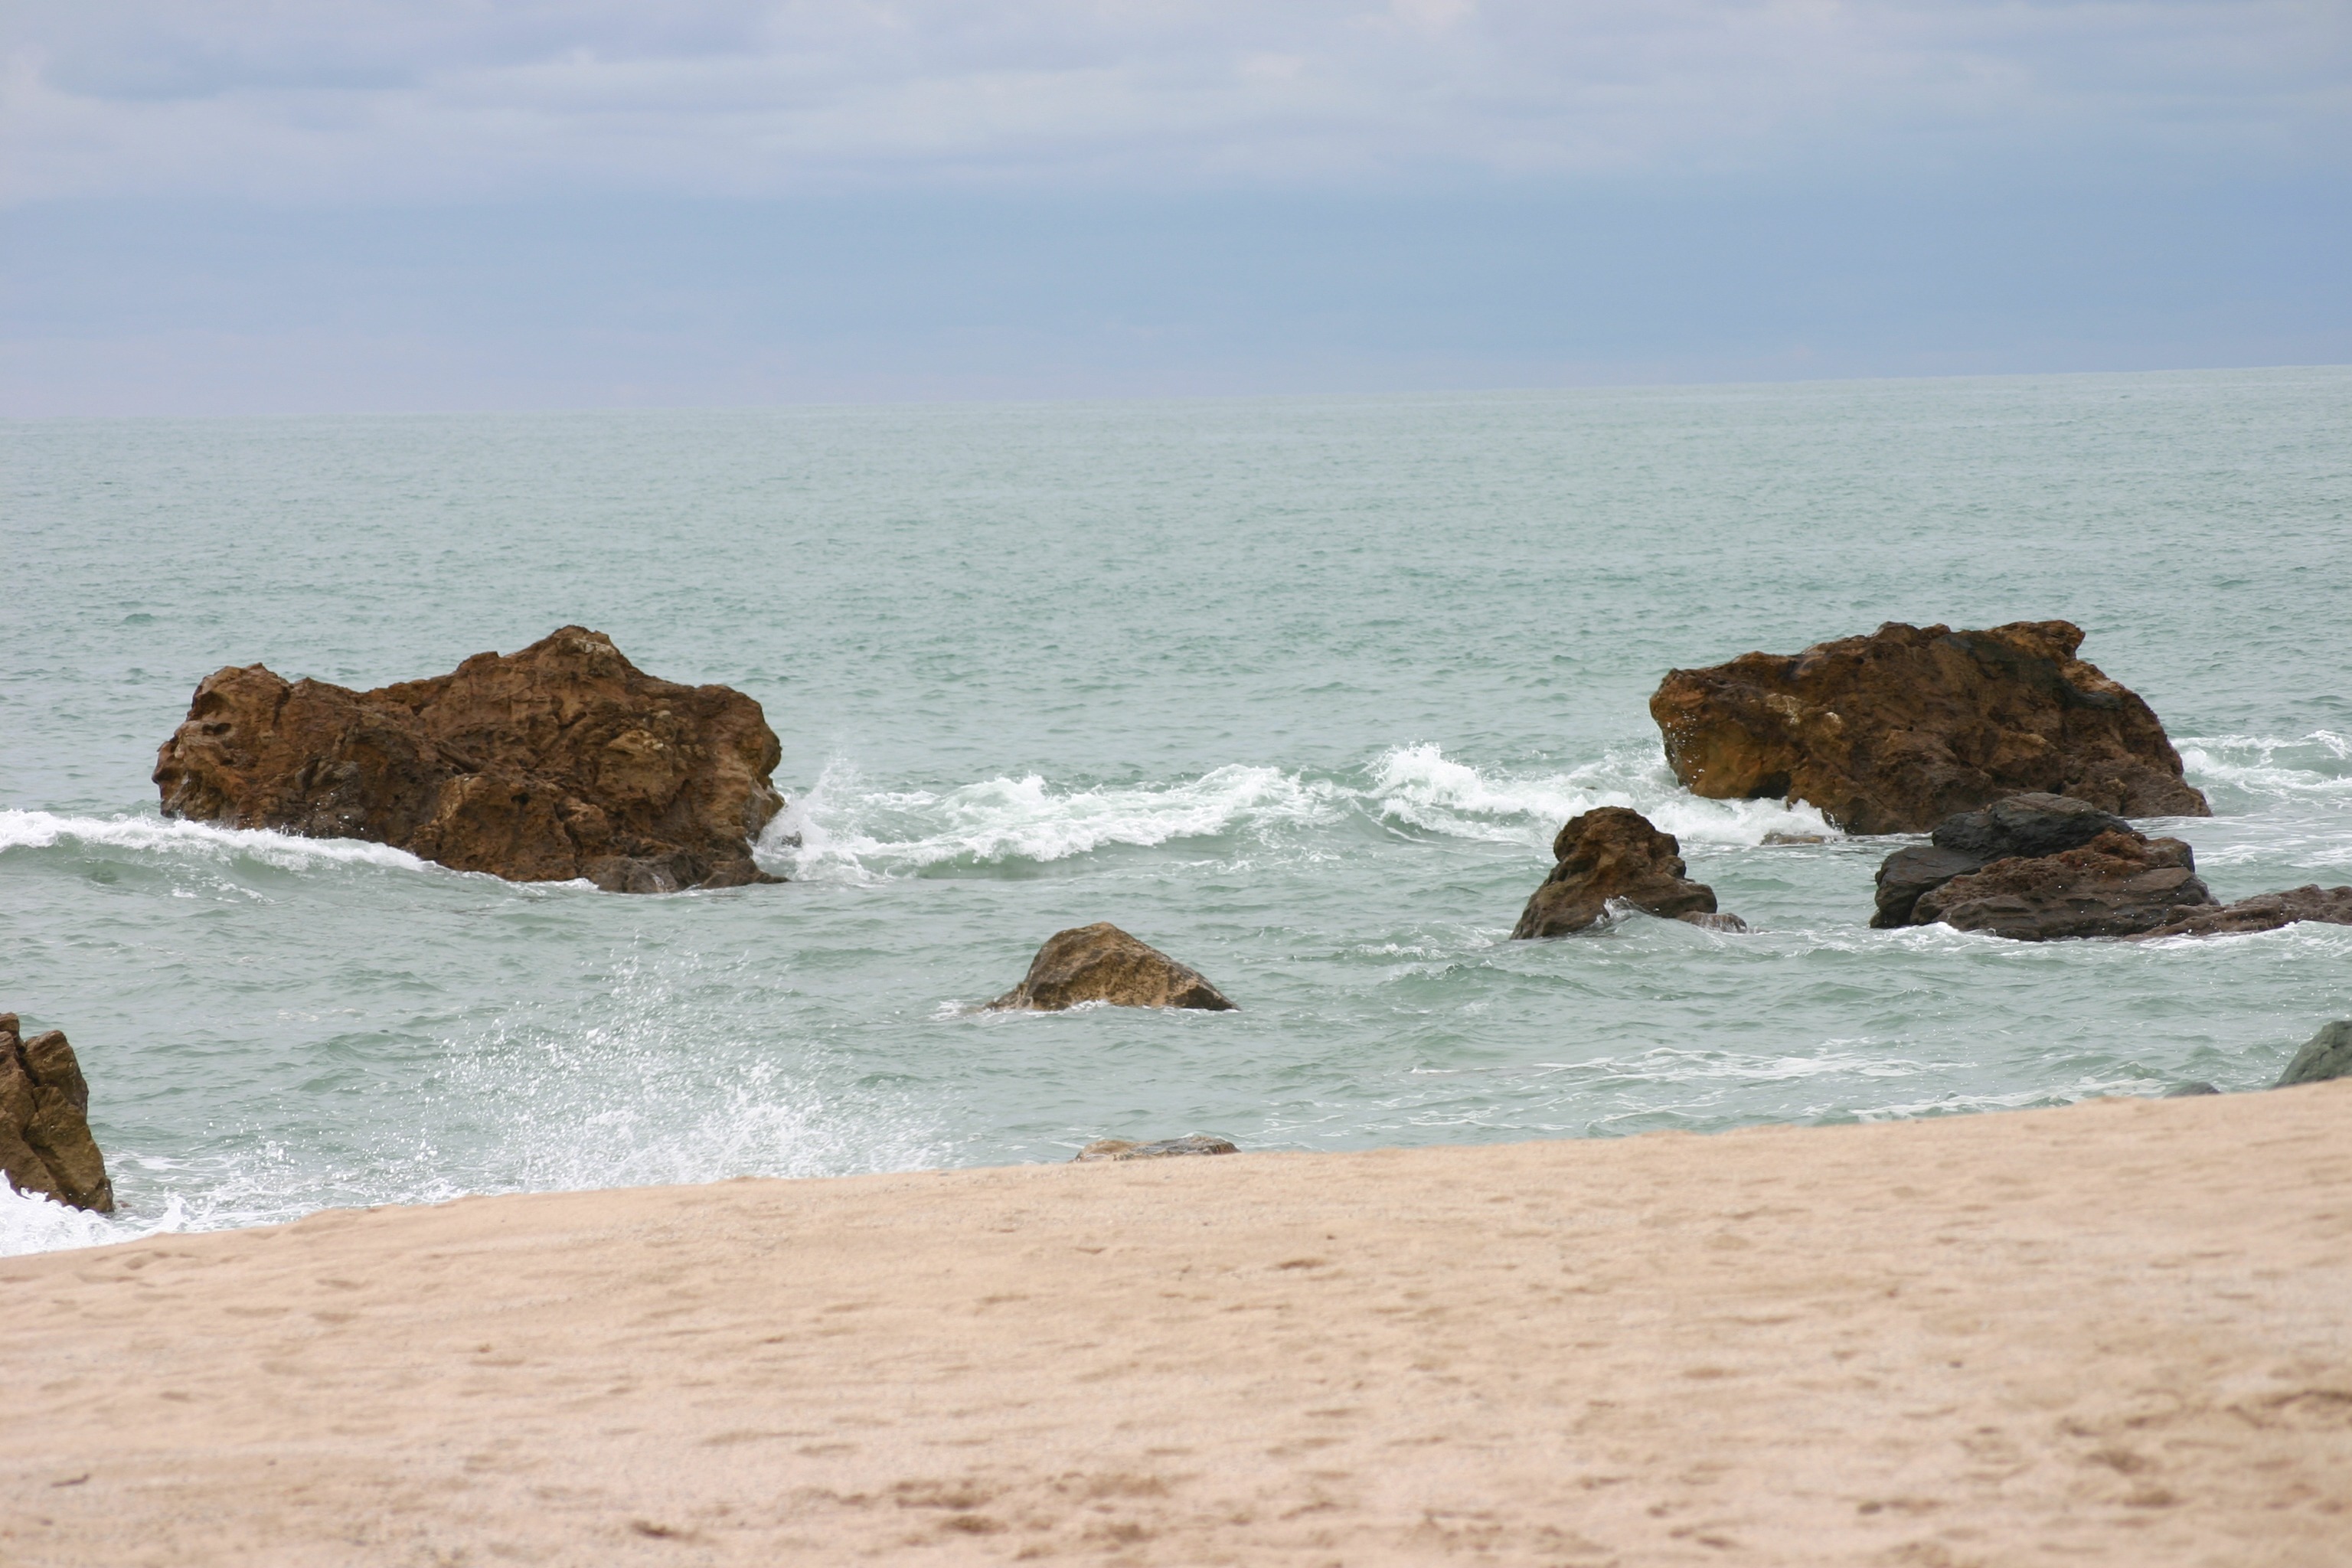
beach, sea, coast, sand, rock, ocean, shore, wave, cliff, cove, bay, terrain, material, body of water, cape, wind wave, bidart